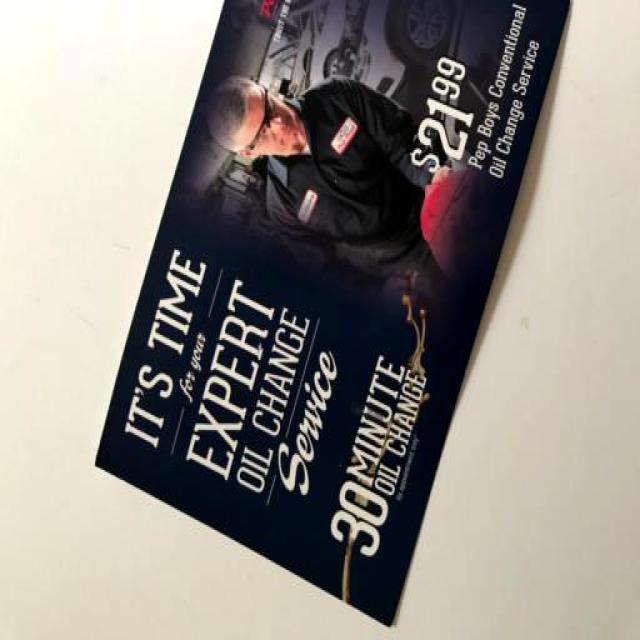
Label: Paper